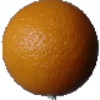
Label: Orange 1